Jennifer Biddle

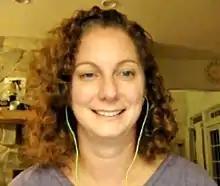
Biddle on MythWits in 2019

Jennifer F. Biddle is an American ecologist who is a professor of microbial ecology at the University of Delaware.